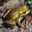
Label: frog